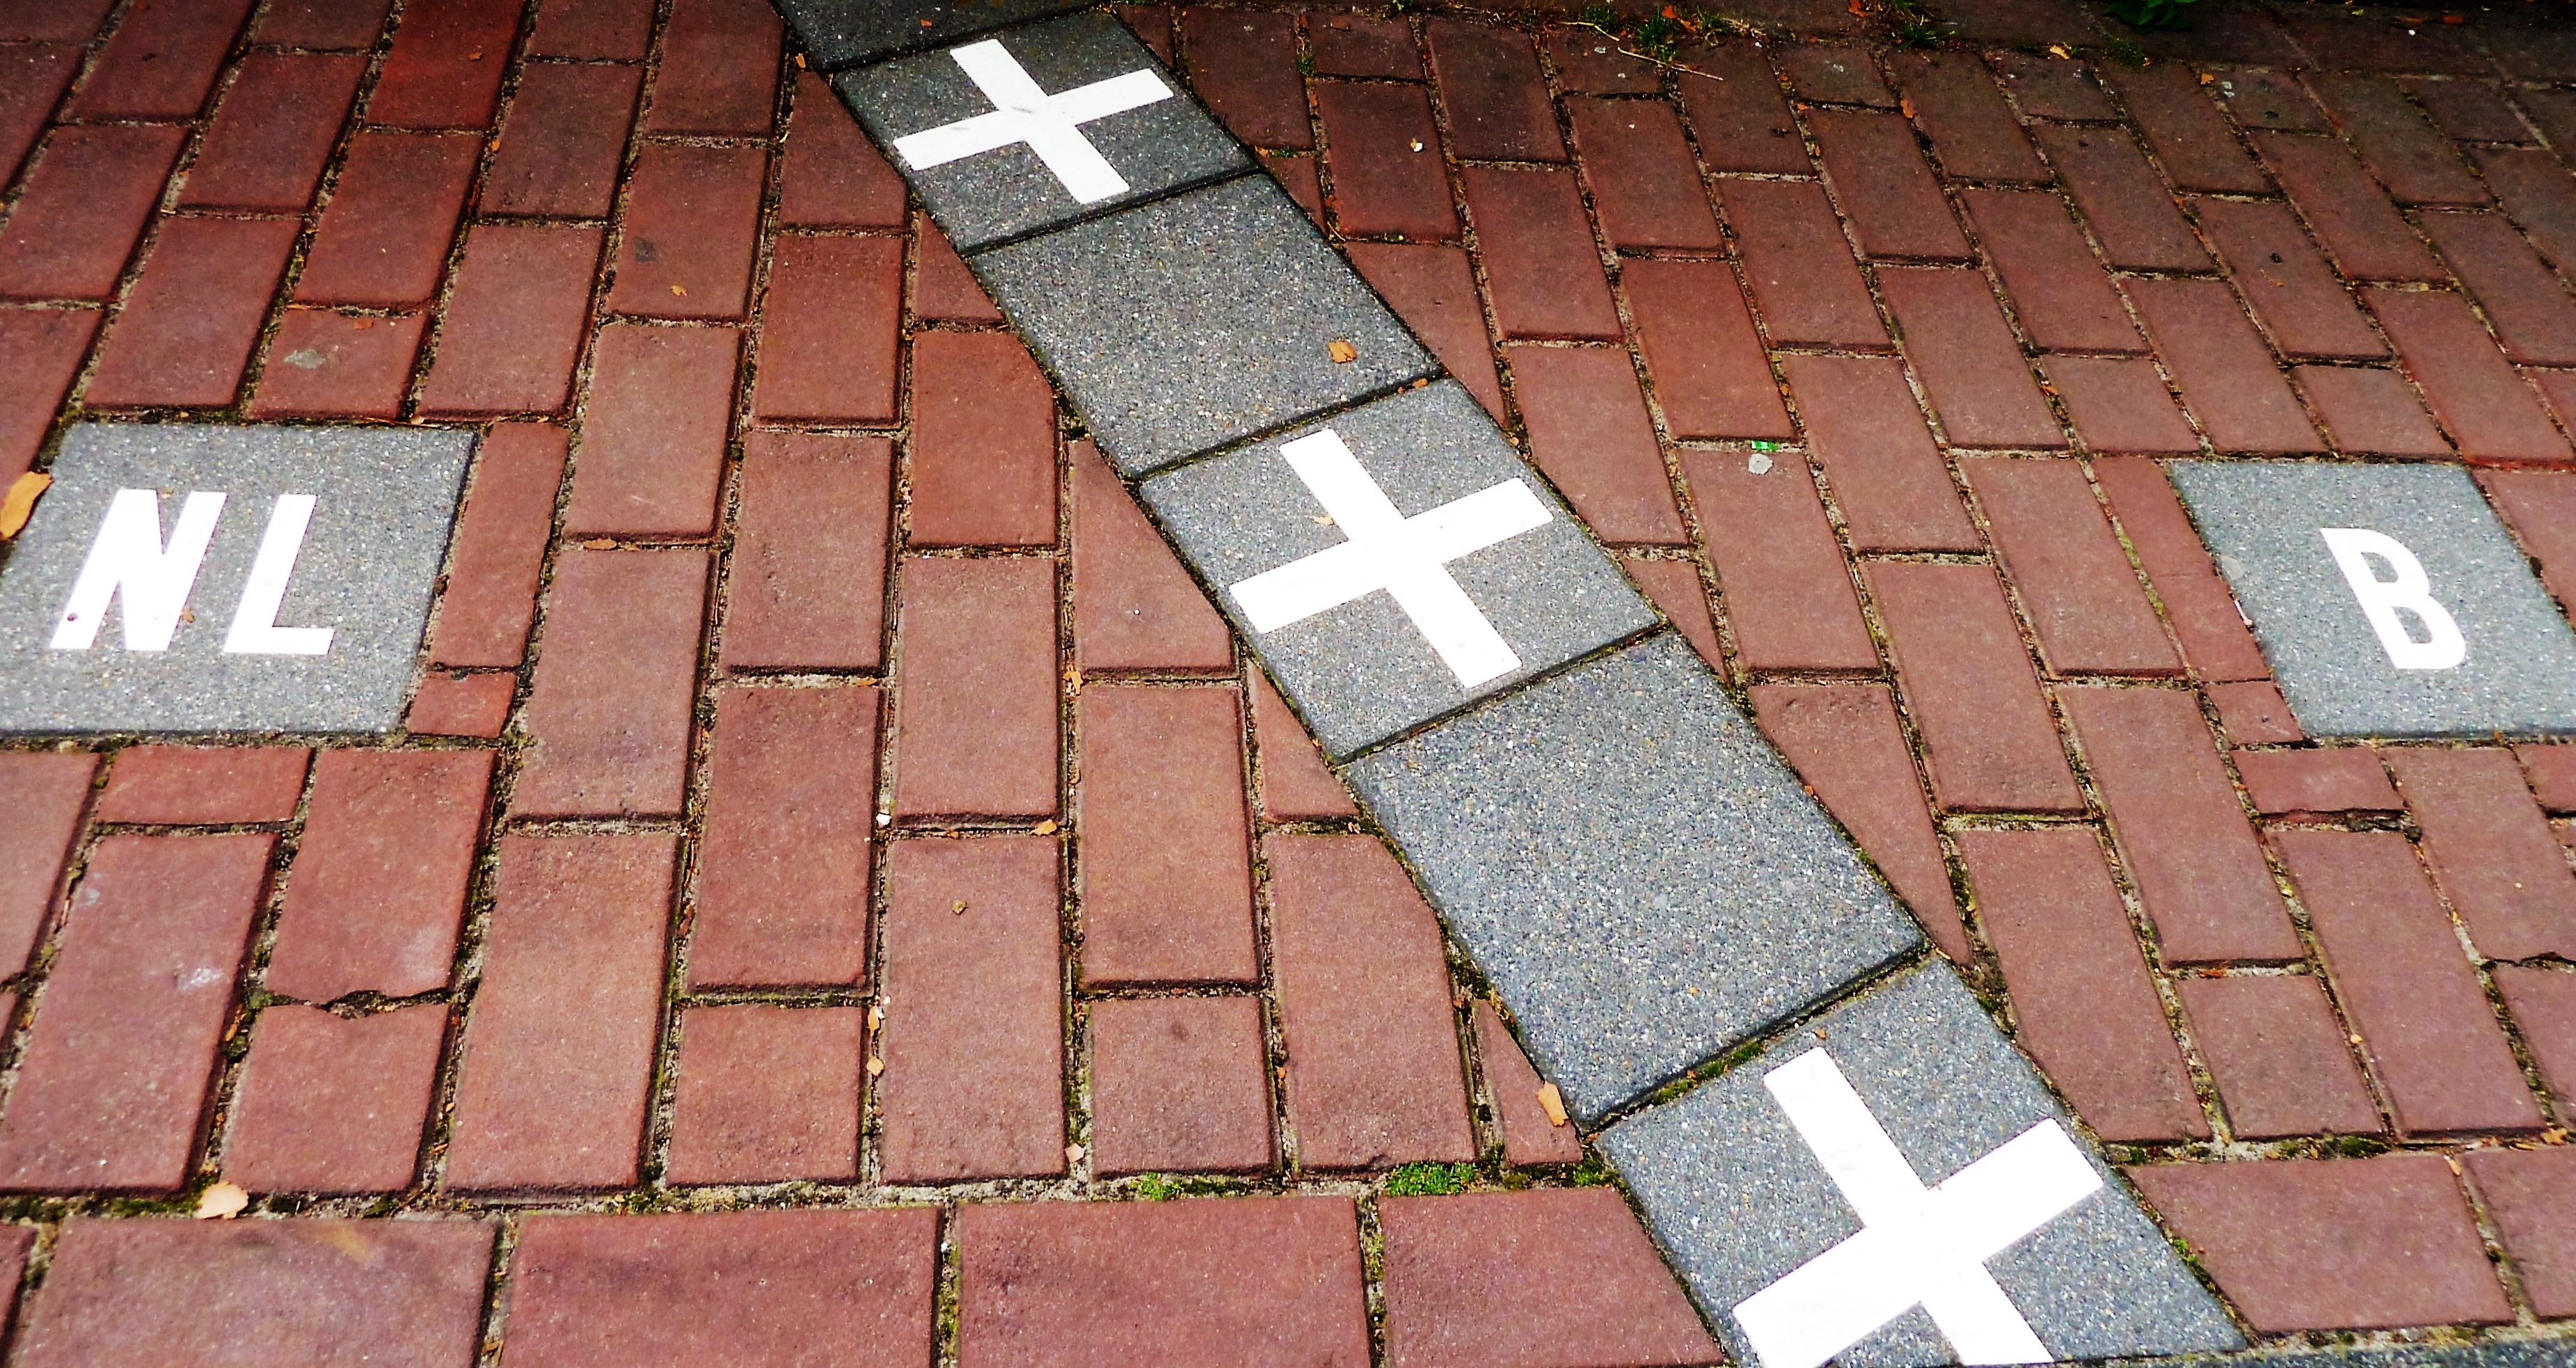
street, sidewalk, floor, roof, cobblestone, wall, stone, asphalt, soil, tile, brick, lane, material, belgium, netherlands, paving, border, brickwork, flooring, the kempen, road surface, outdoor structure, baarle nassau